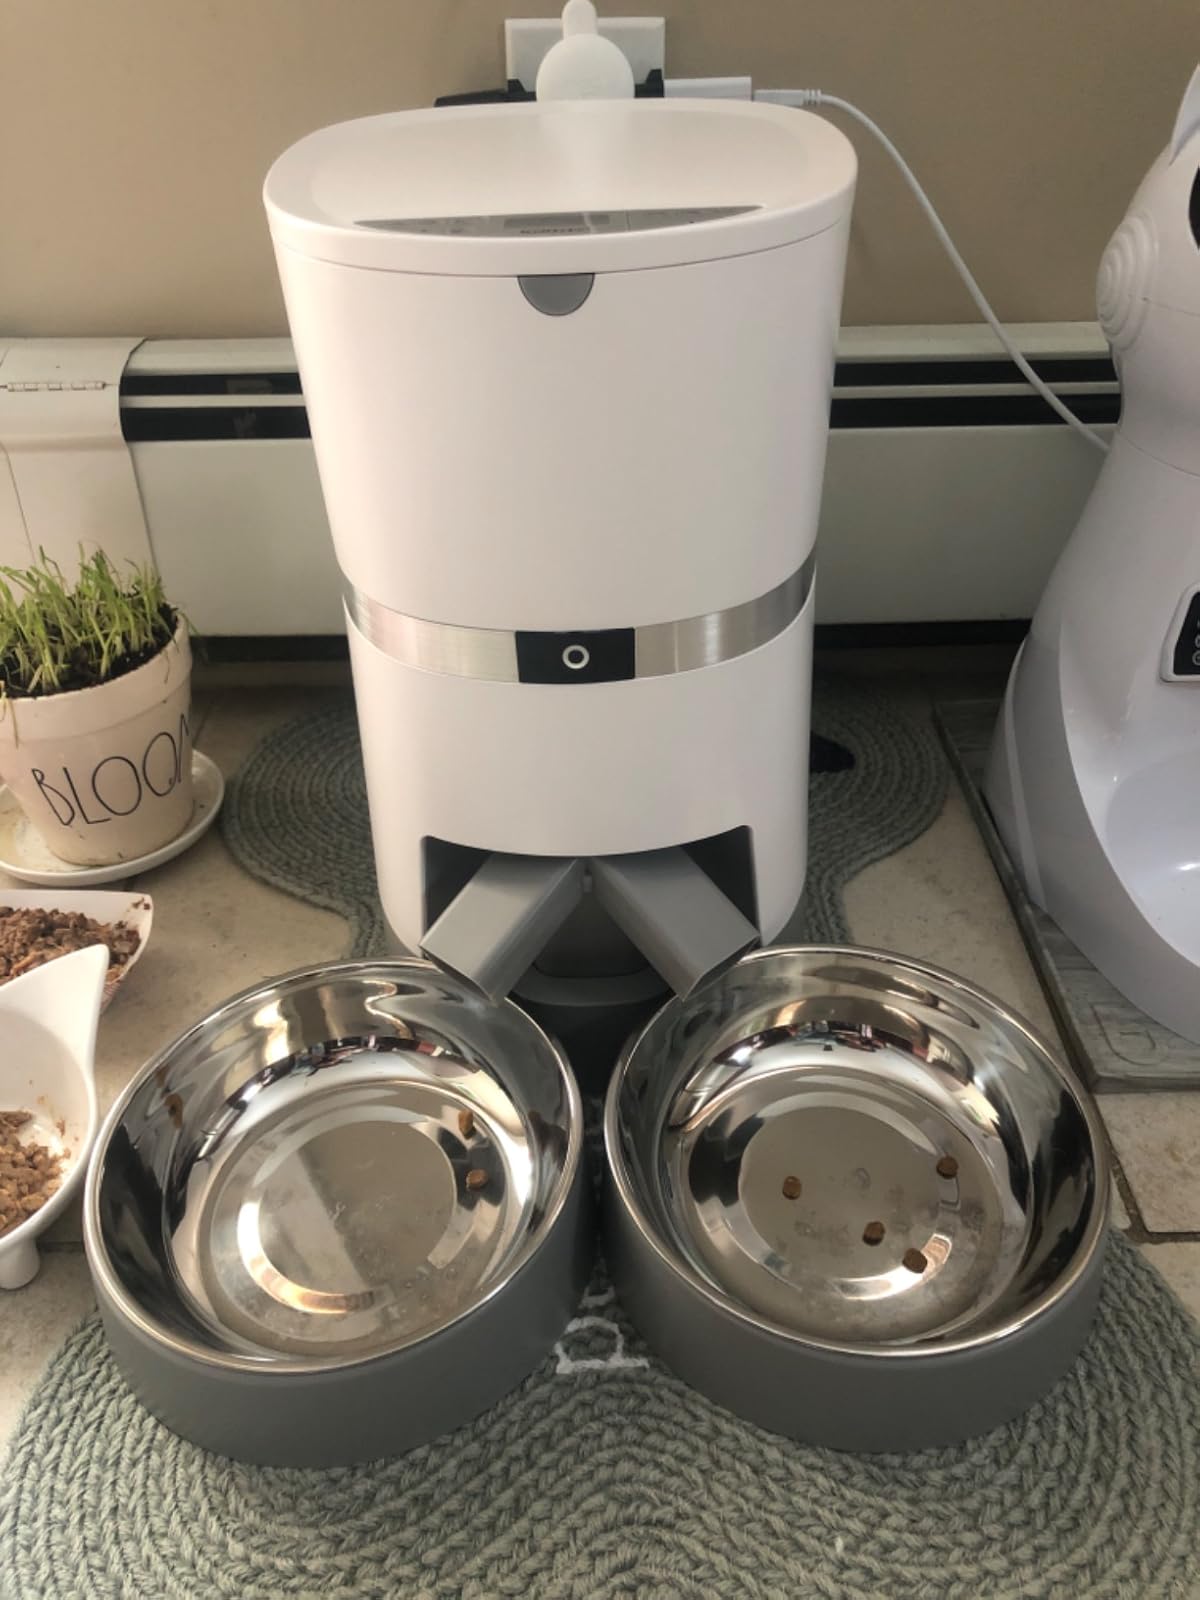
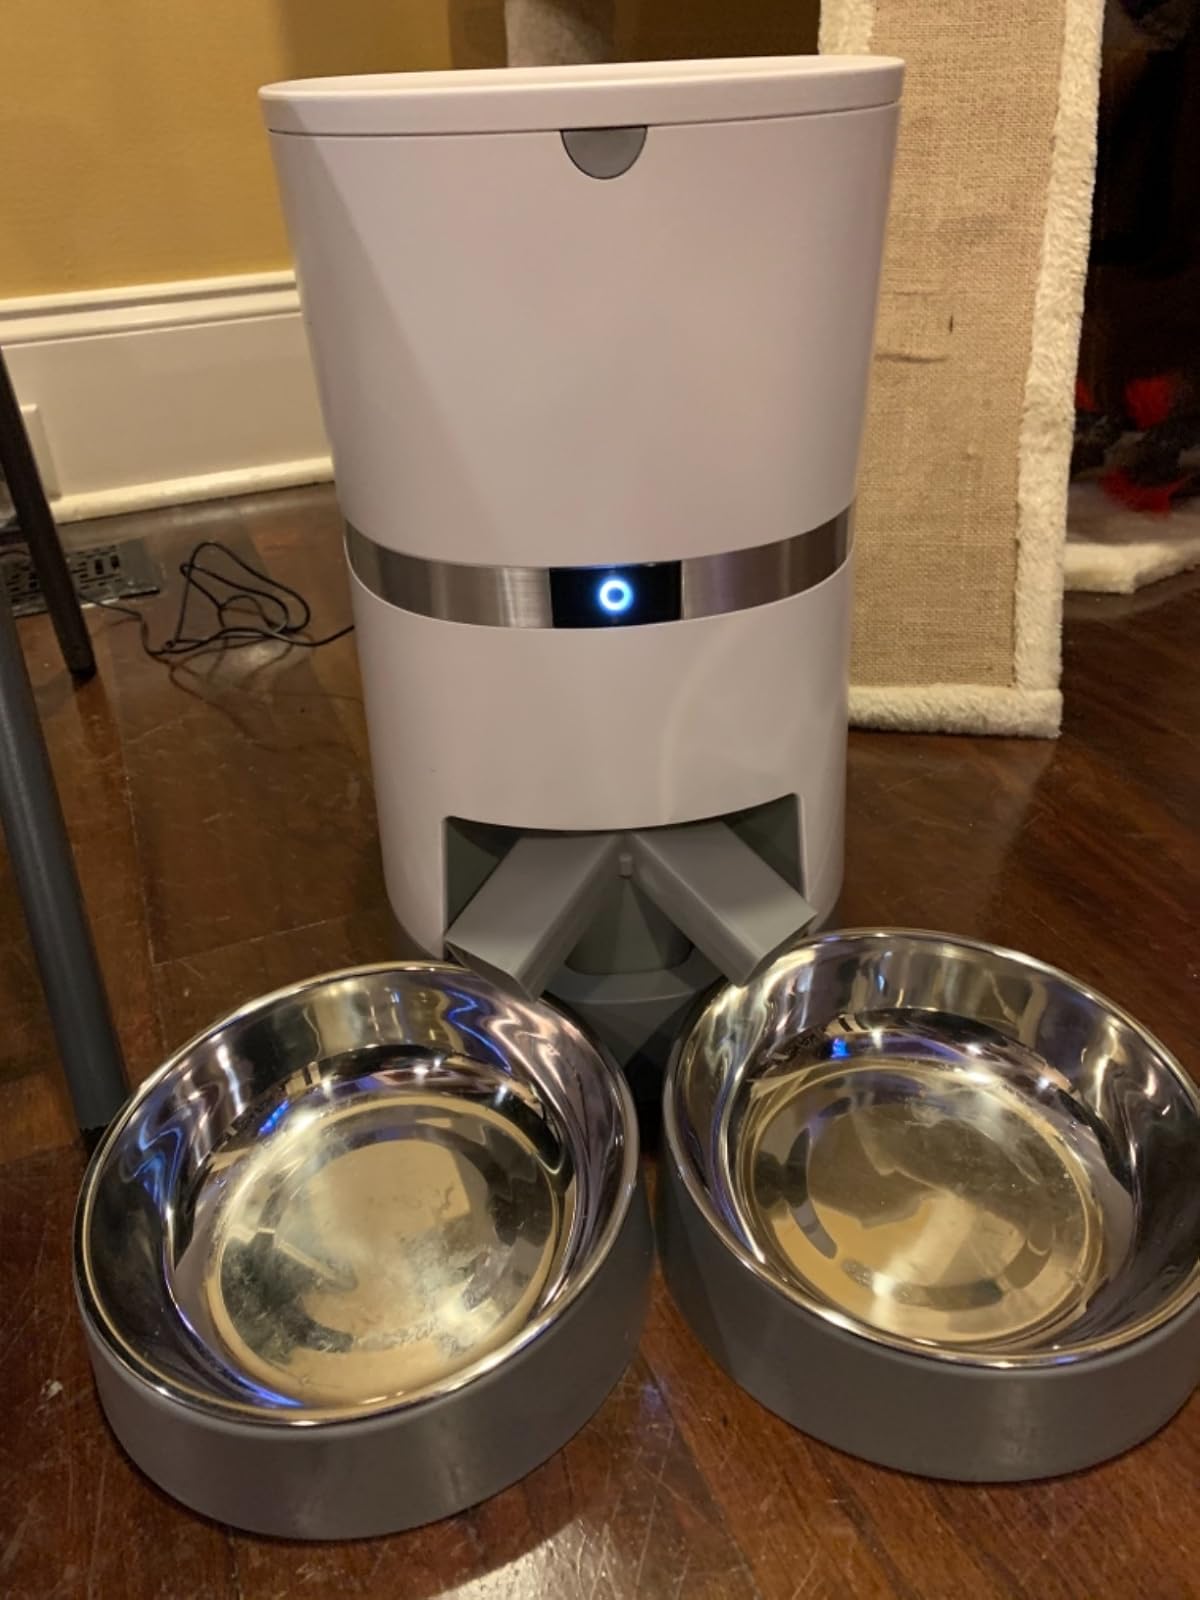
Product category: items_feeder
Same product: yes